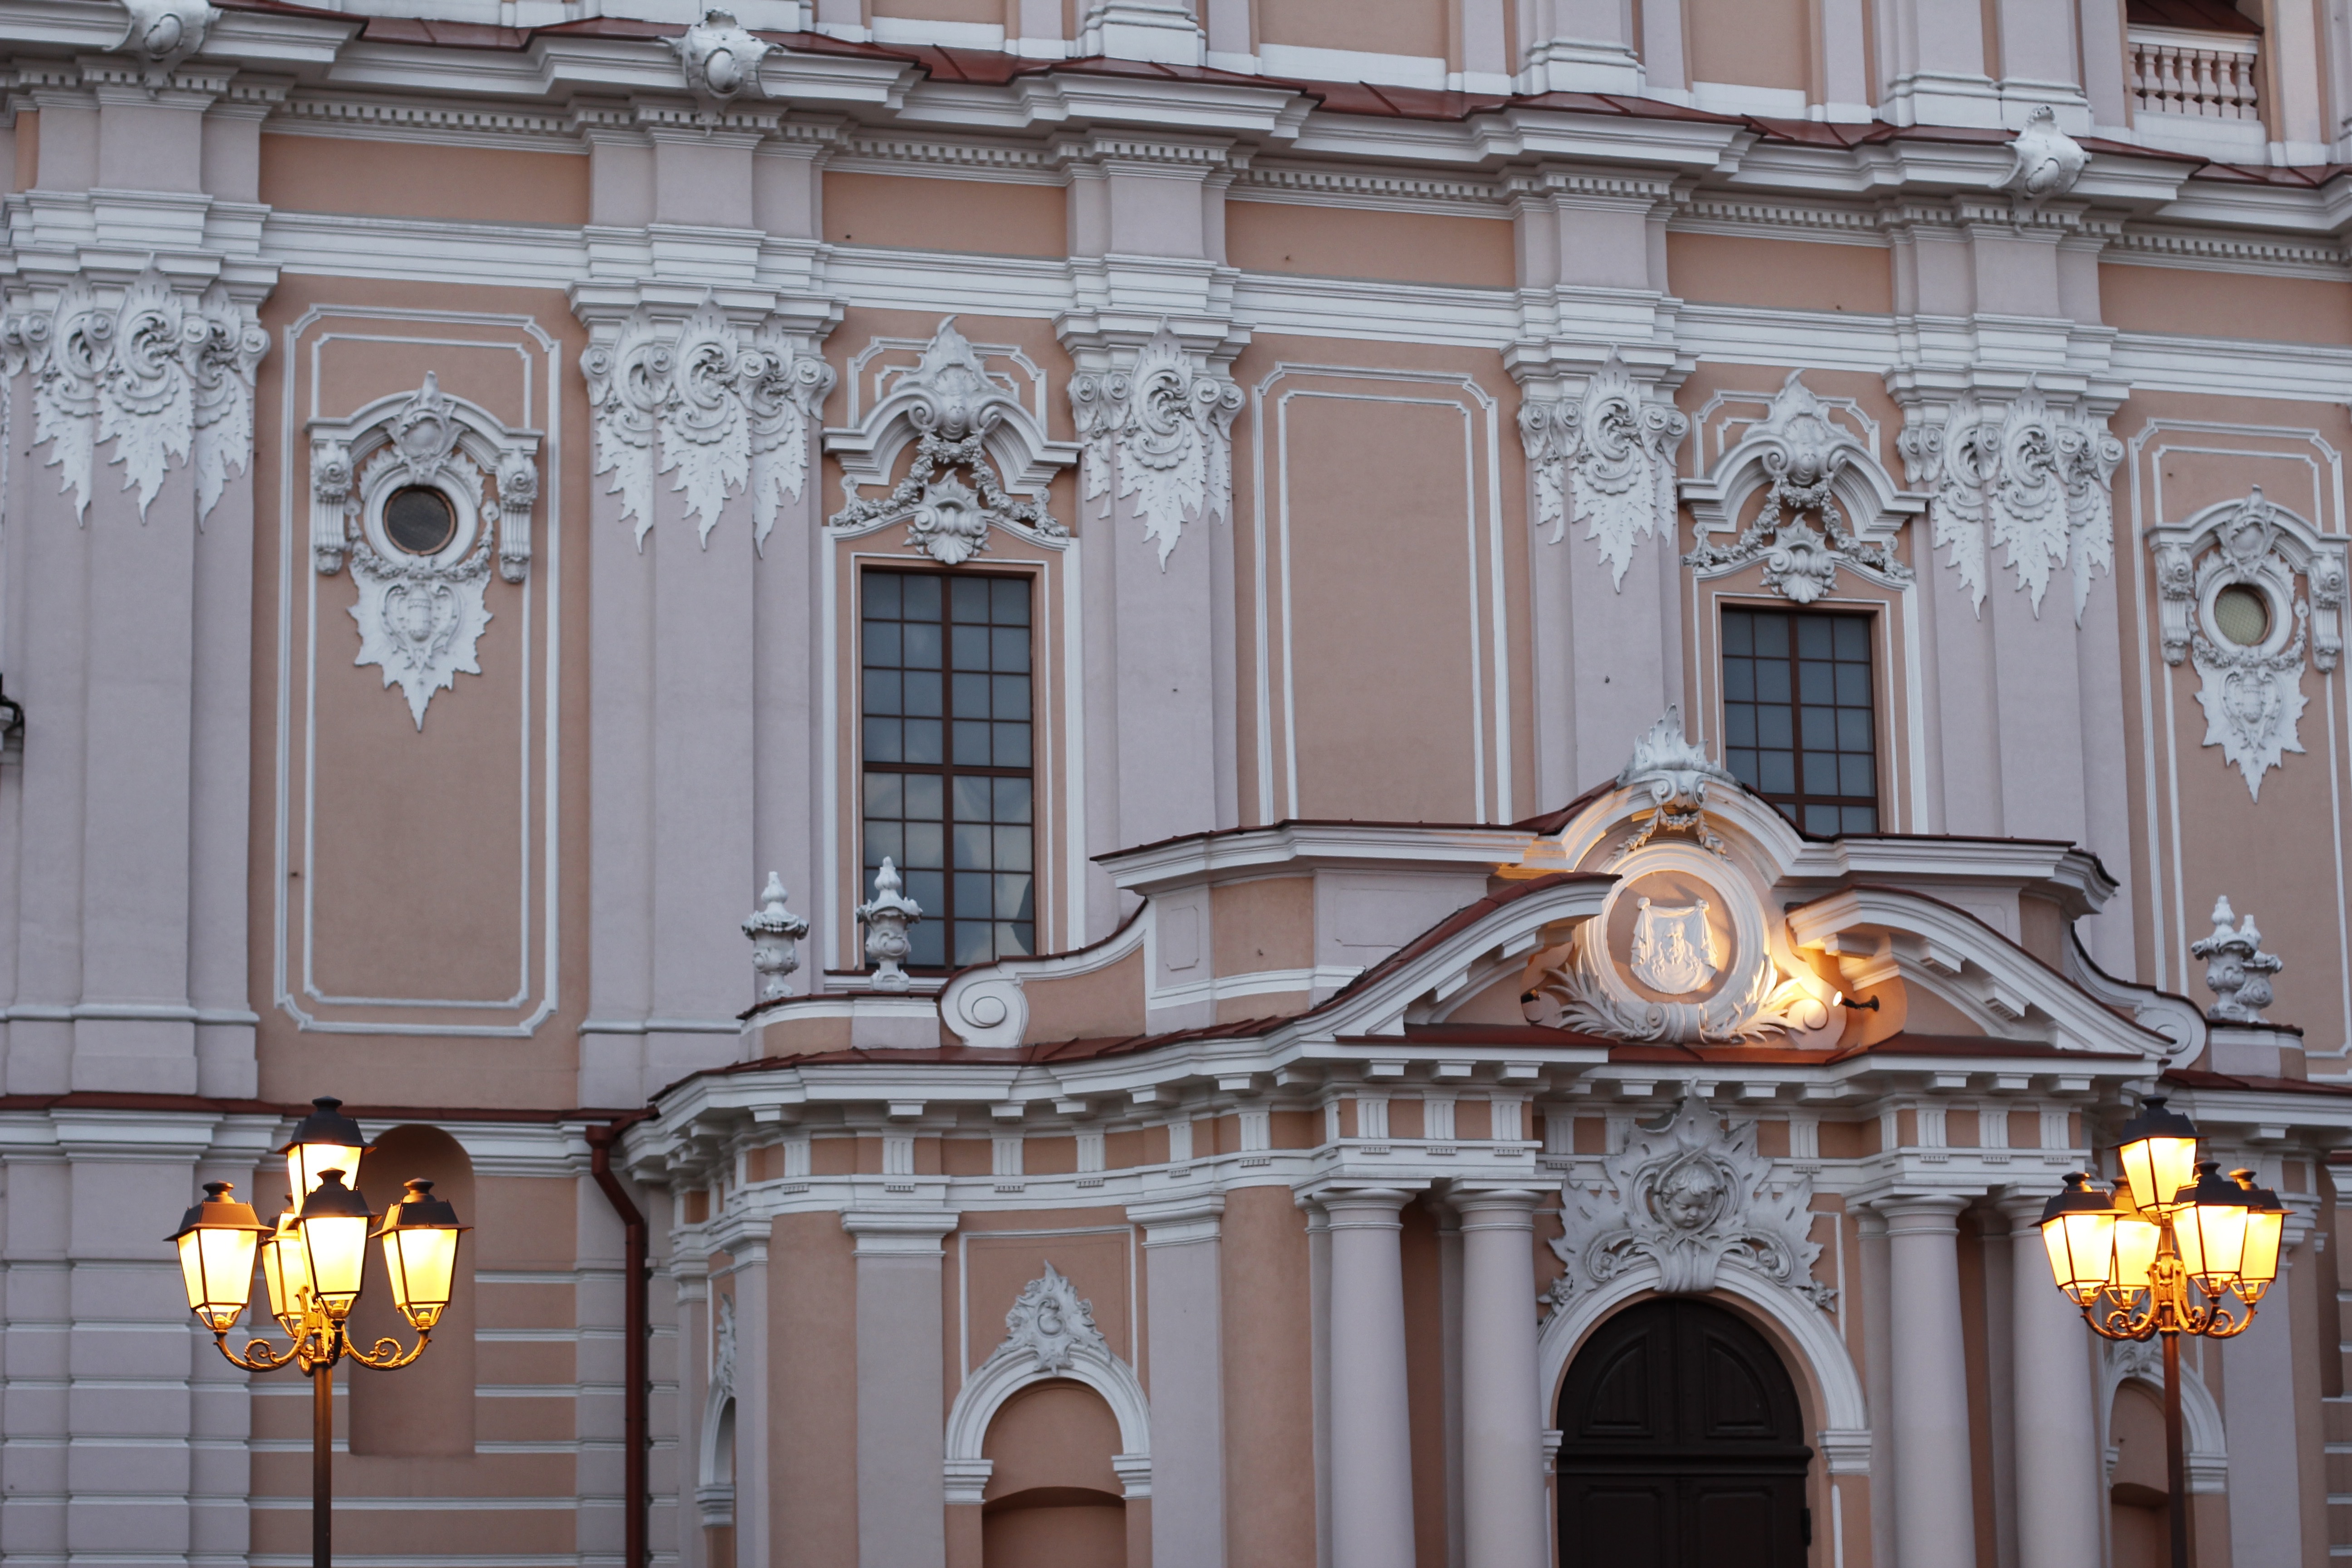
architecture, mansion, house, window, building, palace, column, facade, interior design, old town, synagogue, estate, historically, lithuania, vilnius, gable, eastern europe, houses facades